Paran Jai Jaliya Re

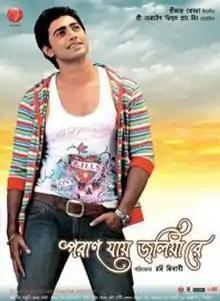
Poster of "Paran Jai Jaliya Re"

Paran Jai Jaliya Re ("My Heart is Set on Fire") is a 2009 Indian Bengali-language romance film directed by Ravi Kinnagi. This film stars Dev and Subhashree in the lead roles. It is a remake of 2007 Hindi film "Namastey London". Vipul Shah, the director of the original movie filed a case against the producers of "Paran Jai Jaliya Re" and they gave a penalty of Rs. 75 lakh. In this movie, Dev and Subhashree were cast together for the second time after "Challenge" in 2009.